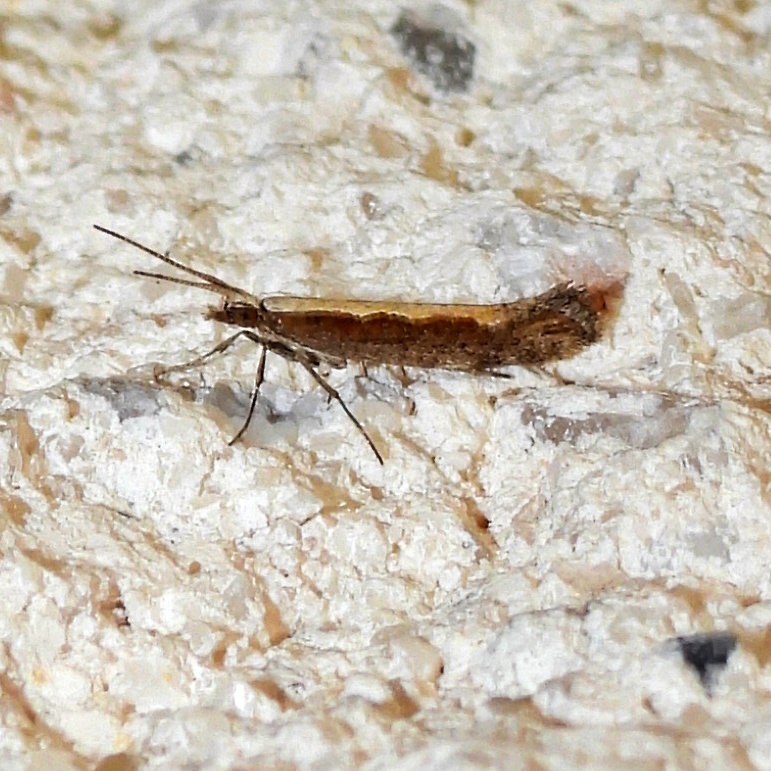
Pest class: diamondback_moth